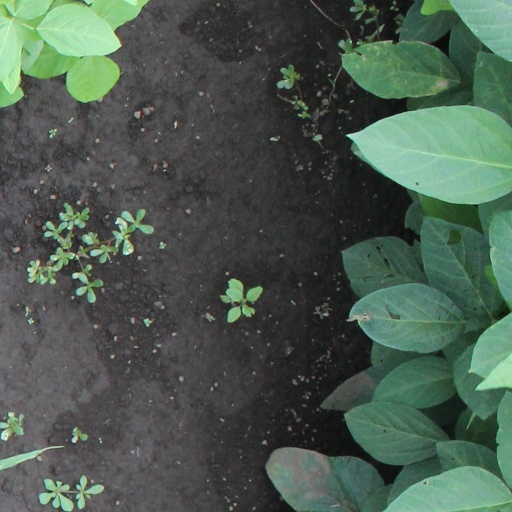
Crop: soybean